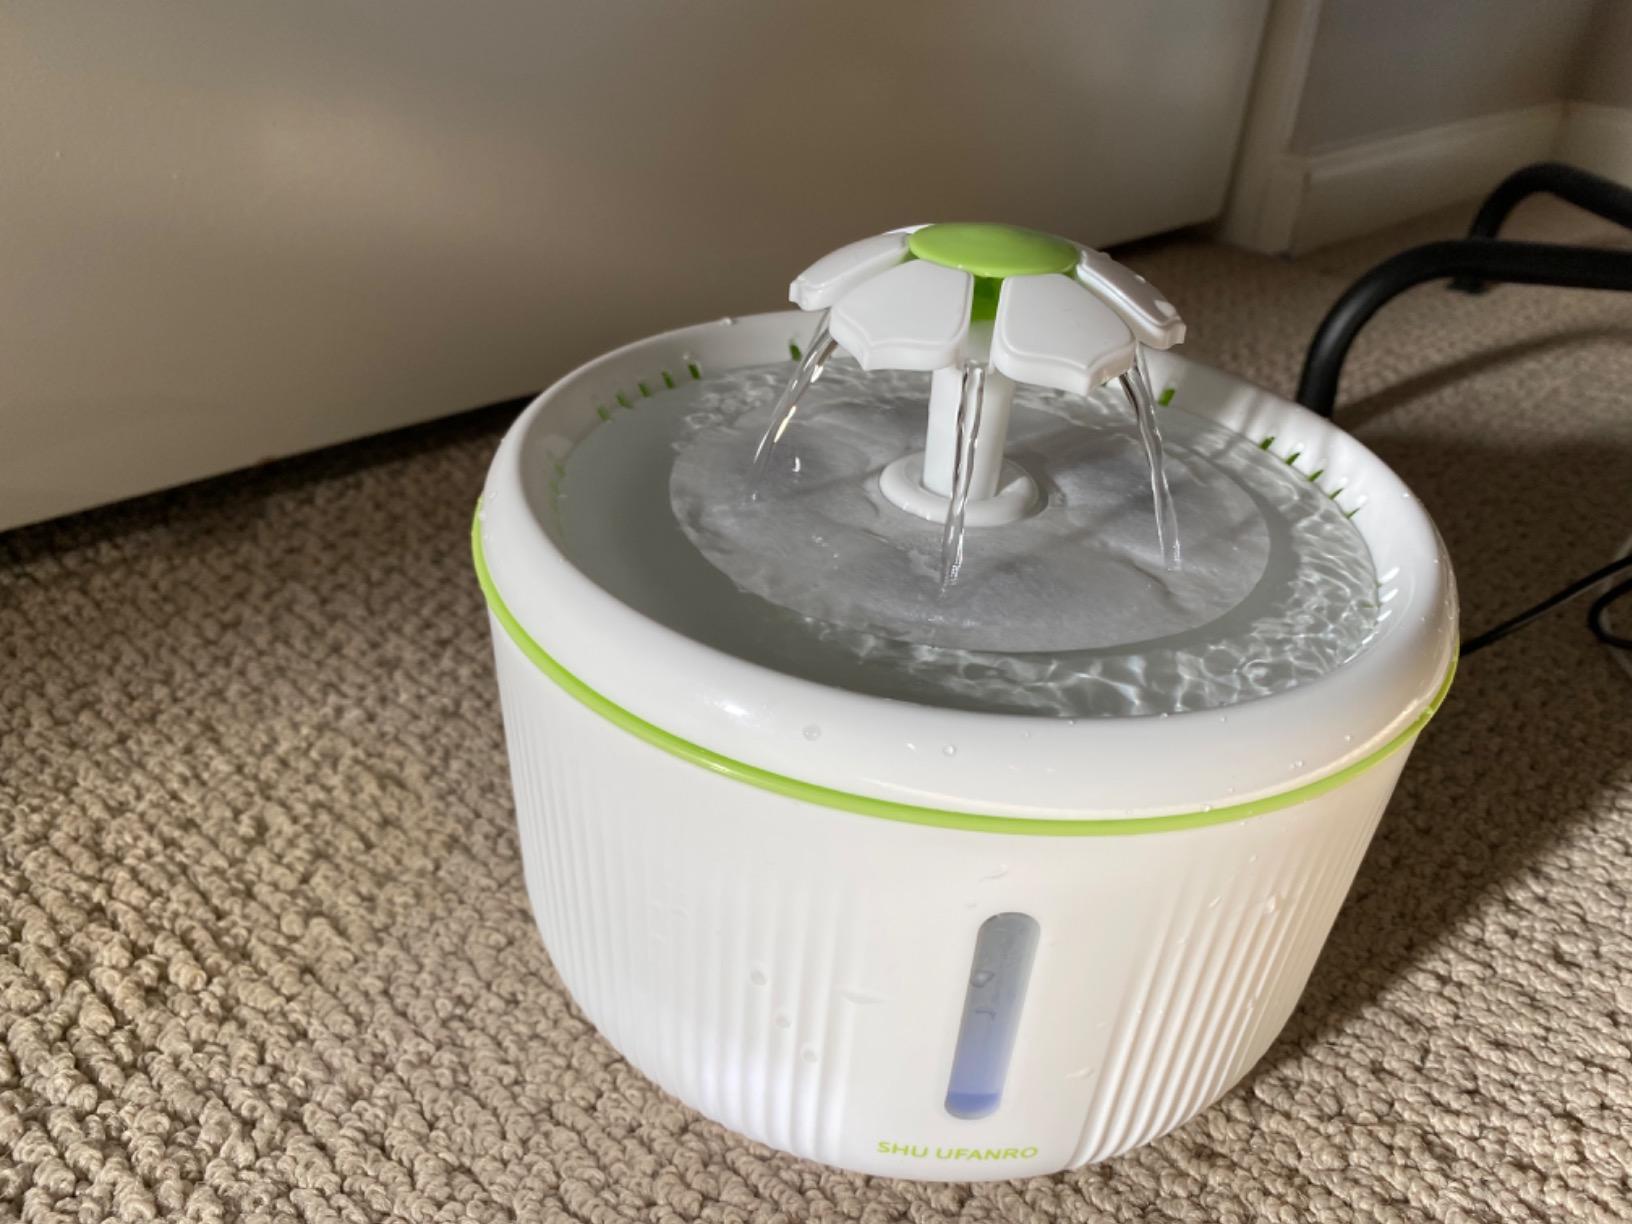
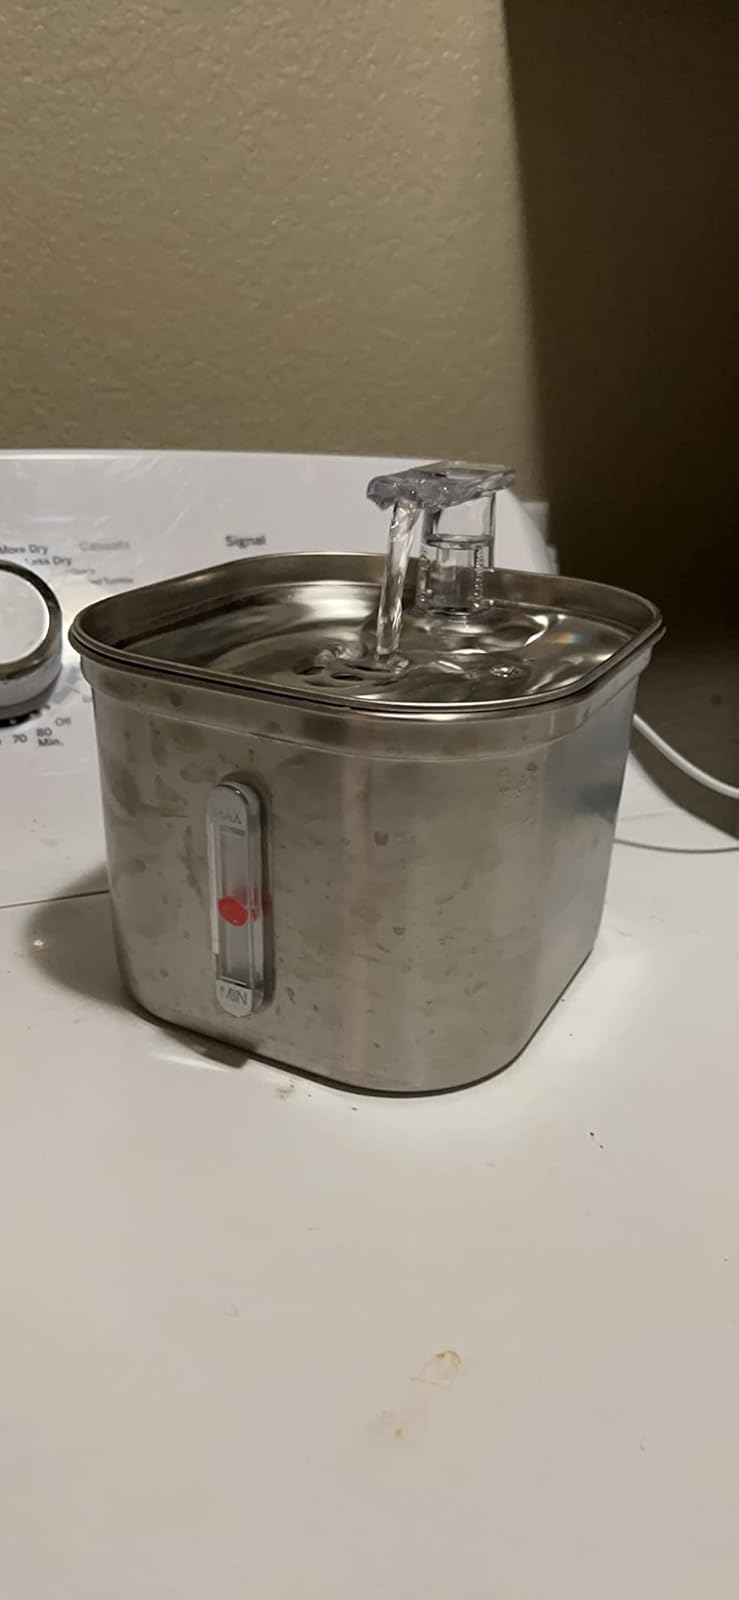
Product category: items_bowl
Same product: no